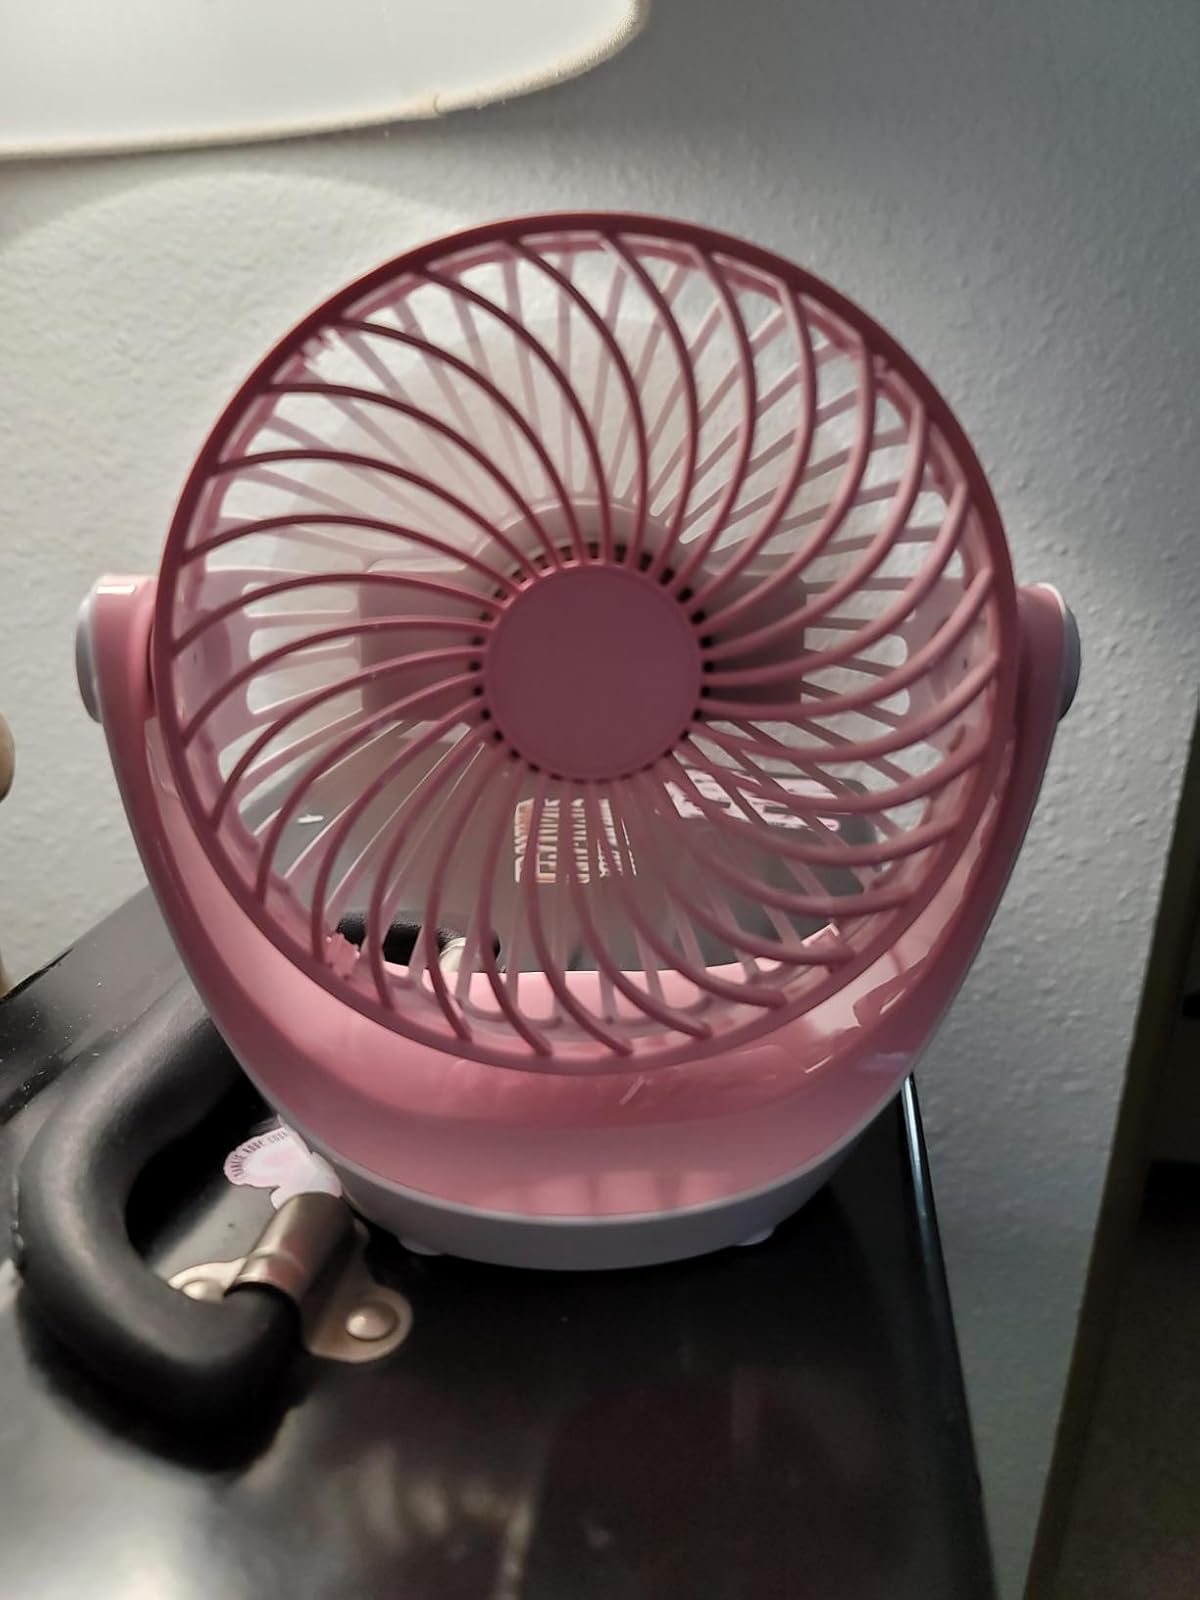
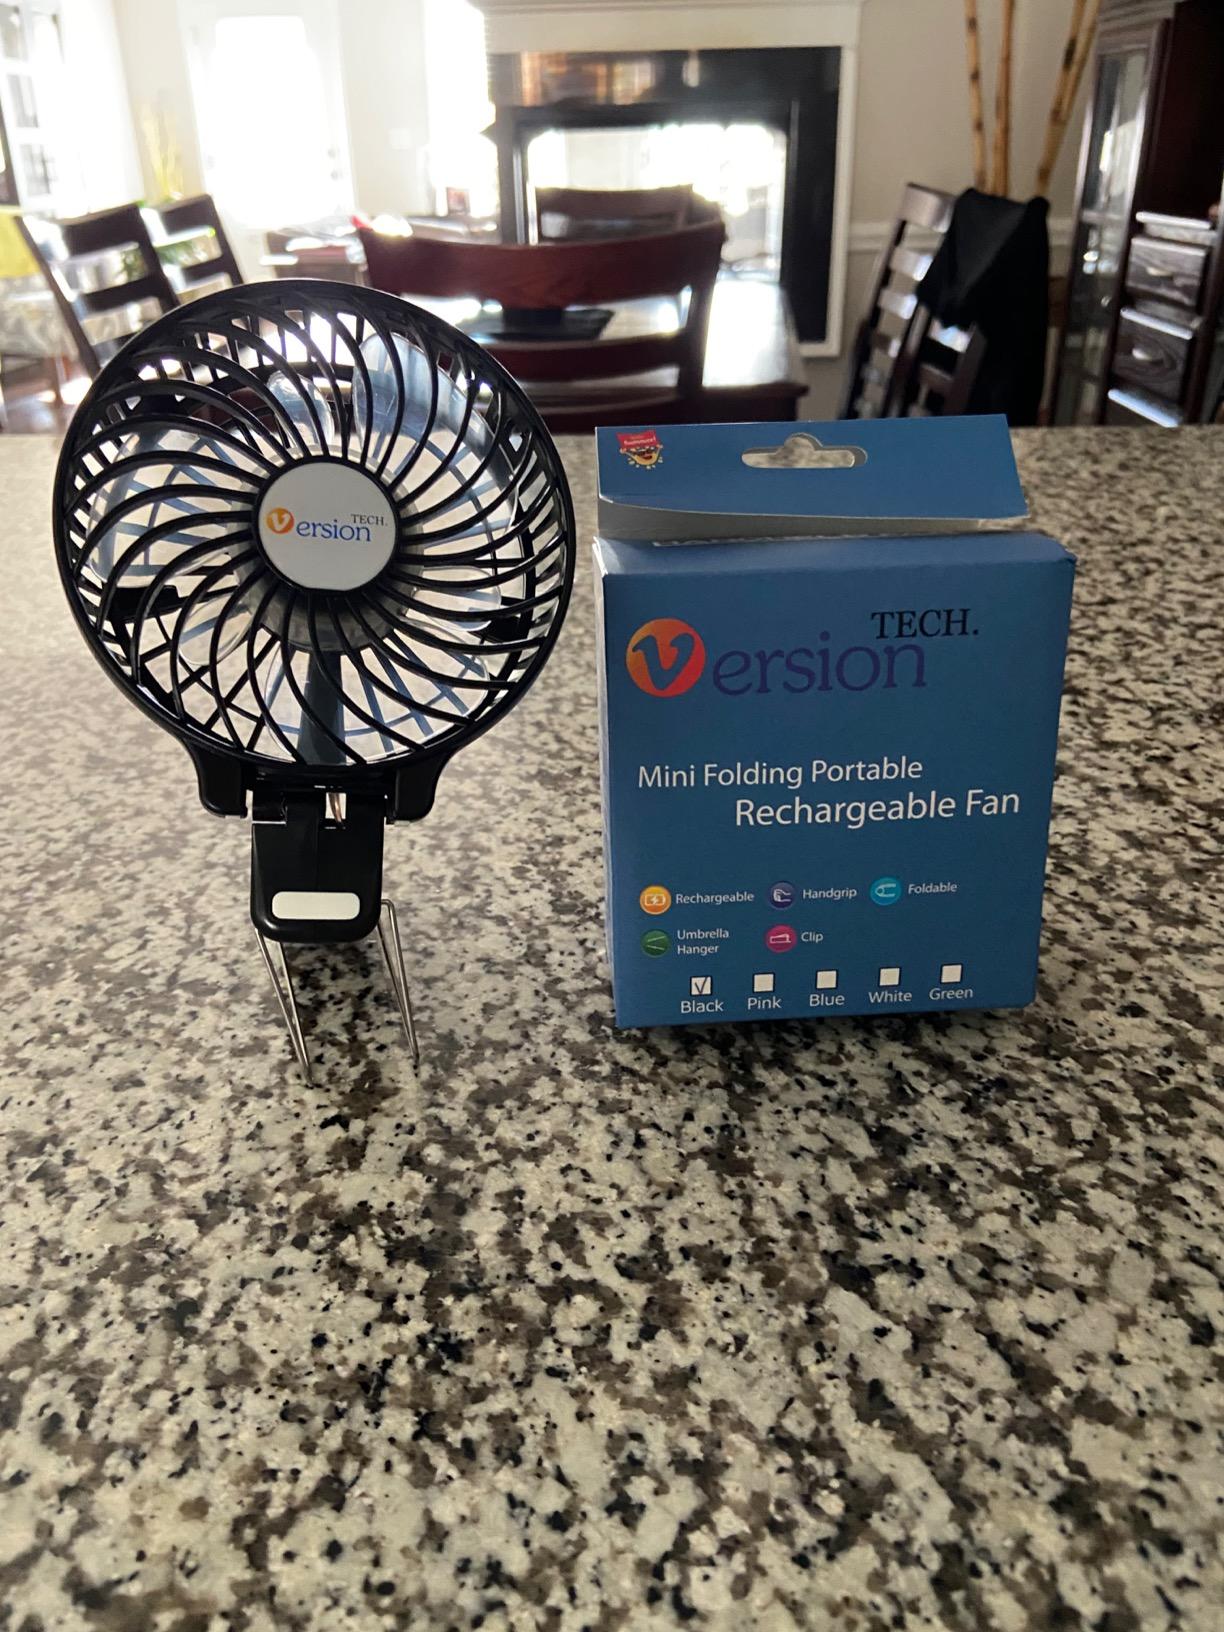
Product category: fan
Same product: no